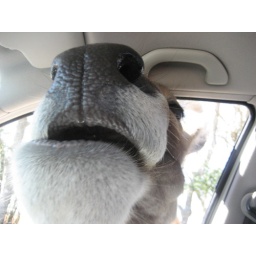
Some animal getting in our car